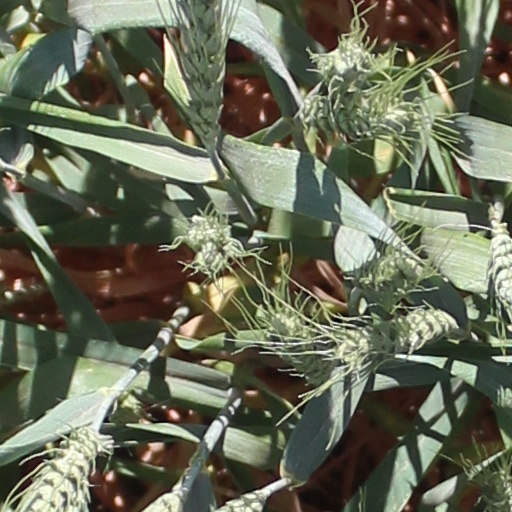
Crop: wheat